Mark A. Hodgson

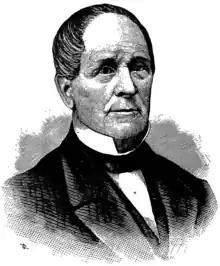
Hodgson in an 1881 publication

Mark Alexander Hodgson (October 5, 1793 – July 16, 1868) was an American politician from Pennsylvania. He served as a member of the Pennsylvania House of Representatives, representing Chester County in 1855.